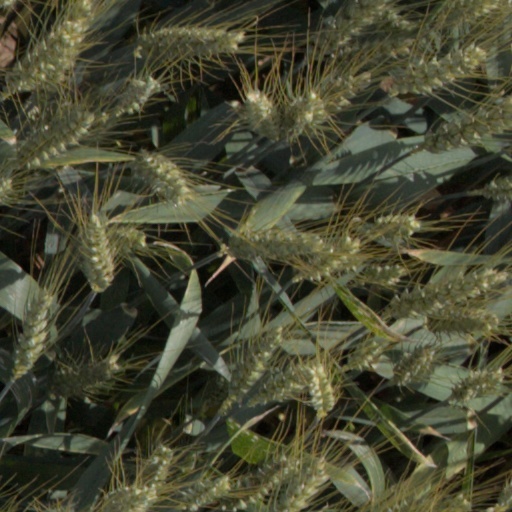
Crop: wheat